Llangurig branch

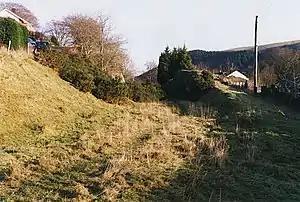
Site of the former Llangurig railway station, in November 1998

The MWR and M&MR both knew that their approaches to Llanidloes covered exactly the same ground. This caused the M&MR to prioritise work on this section, working east from Llangurig. Resultantly, by 1861 the surveyors and navvies of the two competing workforces were physically clashing.